NGC 284

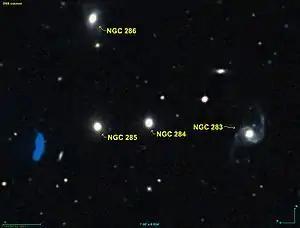
NGC 284 as seen on DSS

NGC 284 is an elliptical galaxy in the constellation Cetus. It was discovered on October 2, 1886, by Francis Leavenworth.